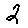
Label: 2